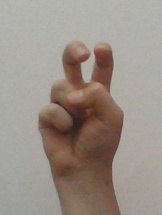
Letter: toot